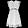
Label: Dress